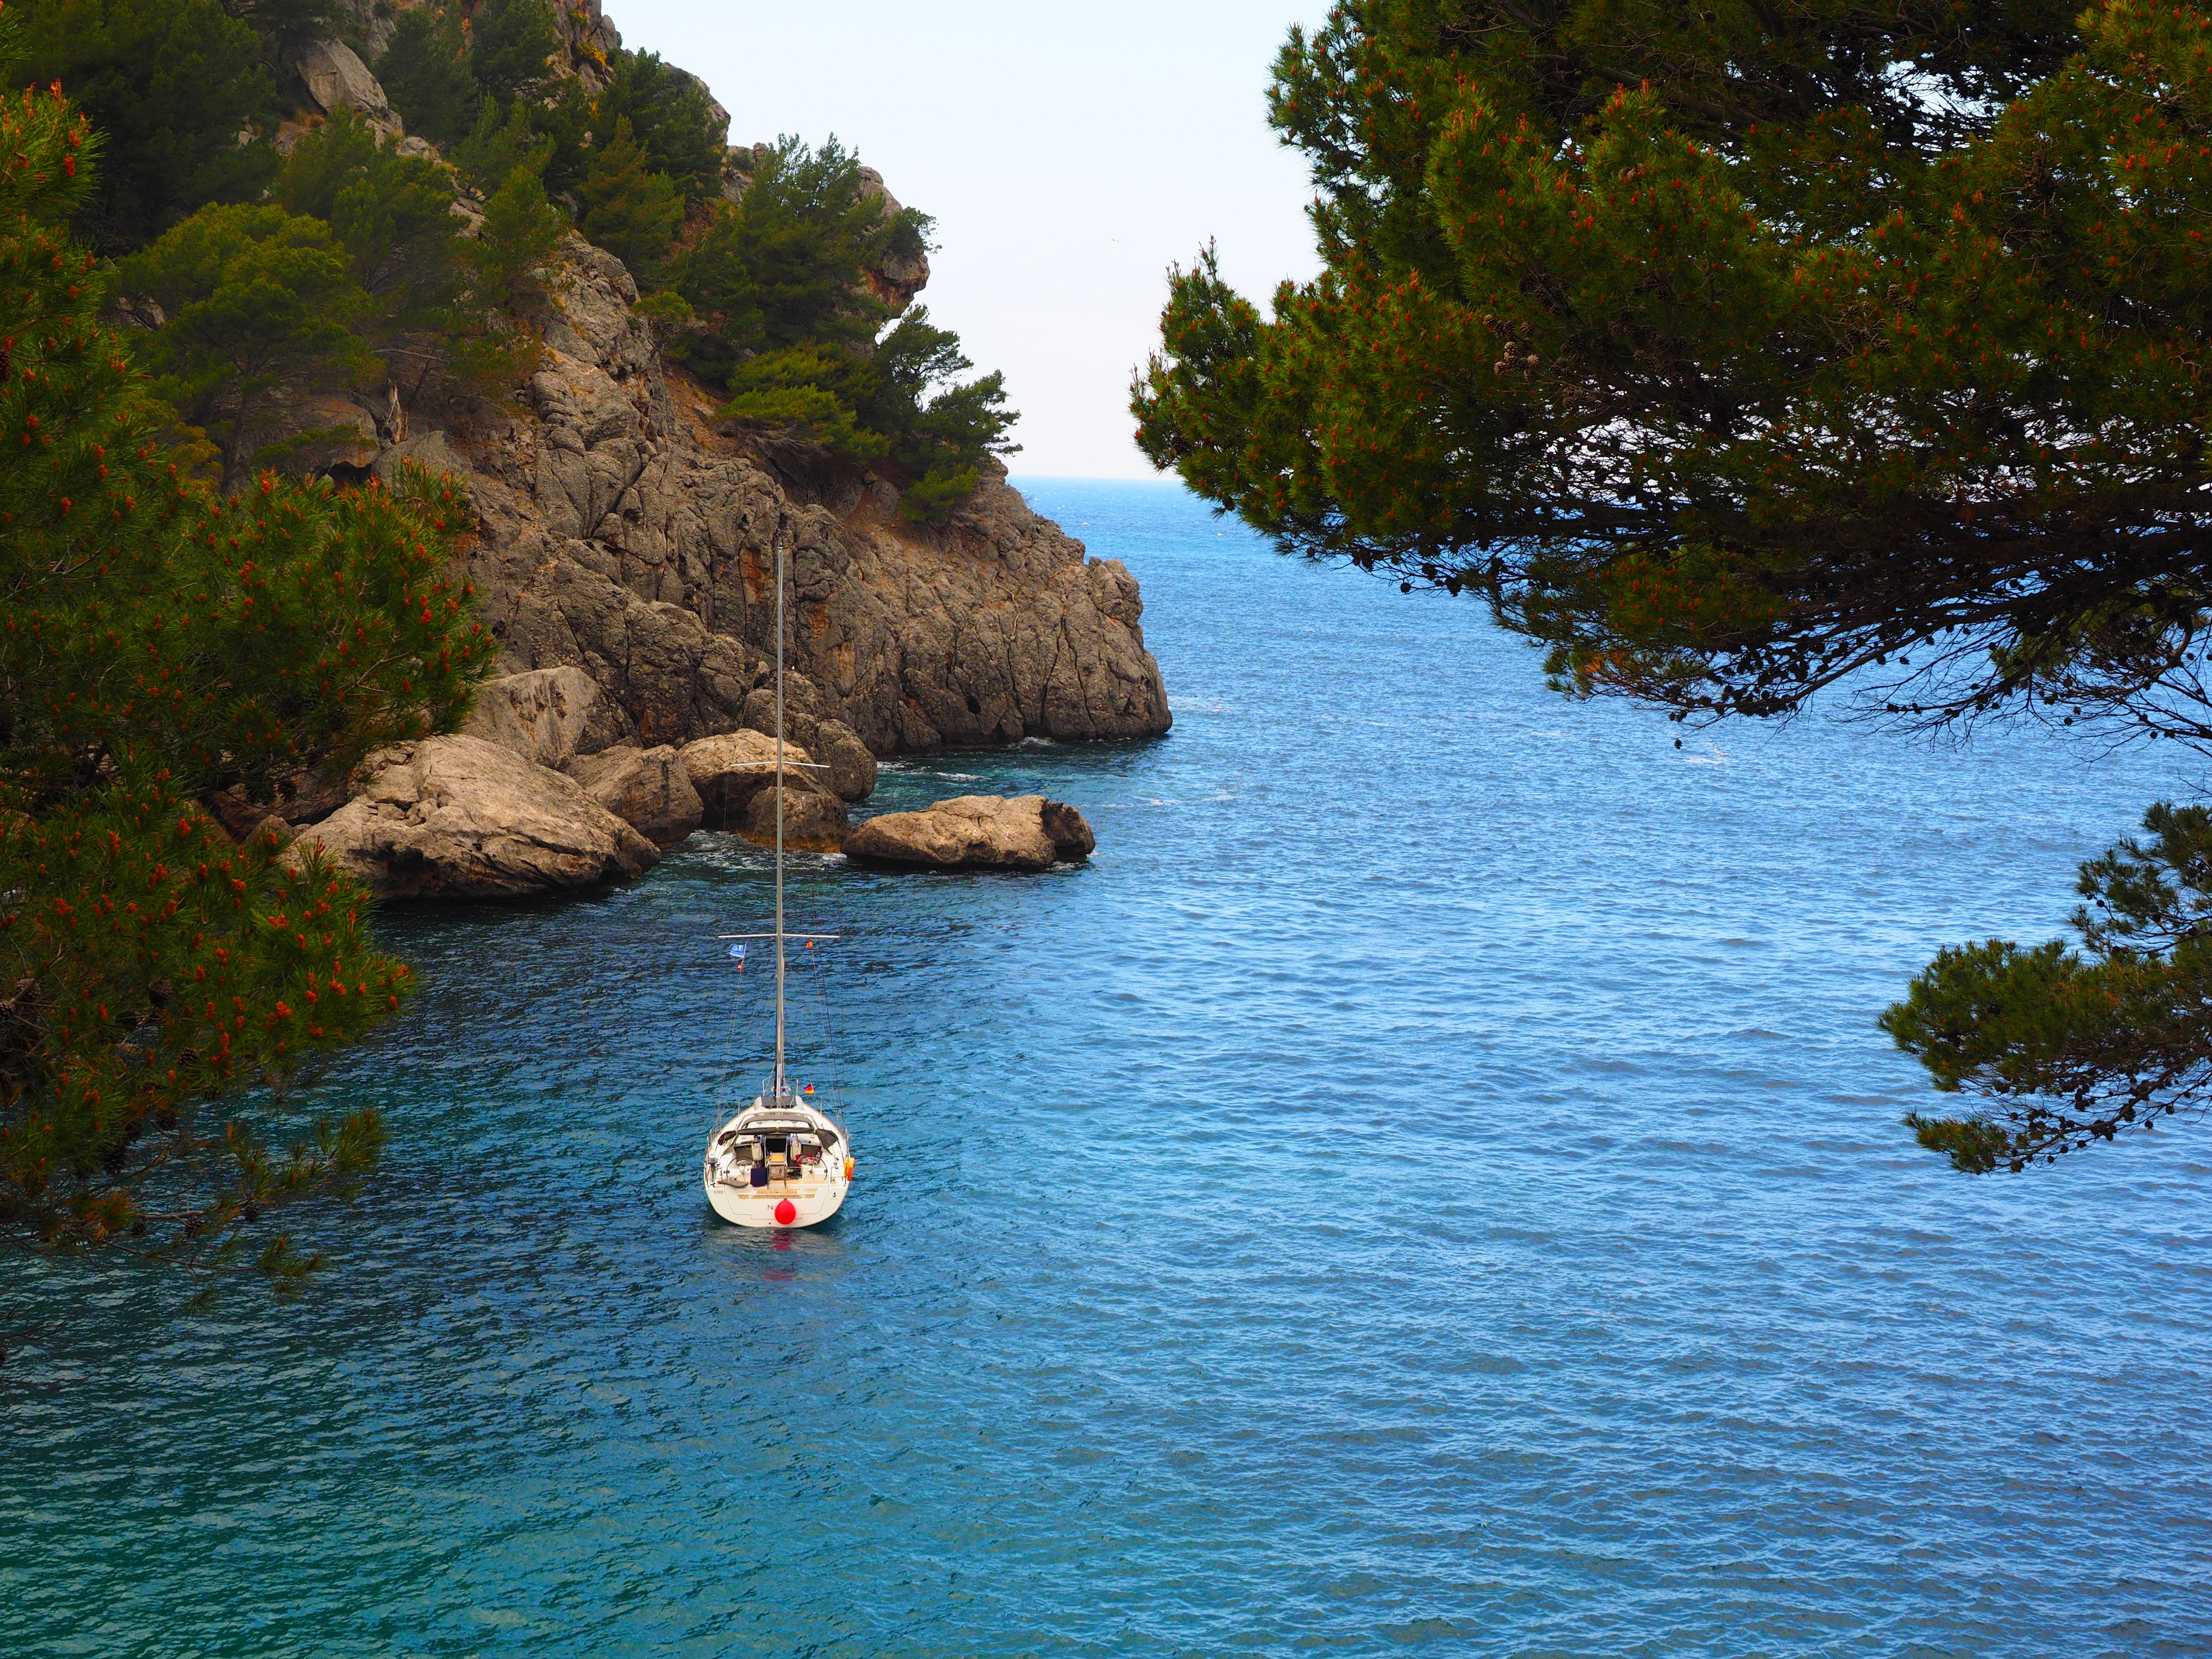
sea, coast, water, shore, lake, river, cliff, boot, cove, bay, reservoir, terrain, body of water, places of interest, mallorca, sailing vessel, booked, islet, landform, sea bay, natural wonders, serra de tramuntana, geographical feature, sa calobra, bay of sa calobra, platja de sa calobra, cases de sa calobra, cala de sa calobra